Golden Gate International Exposition

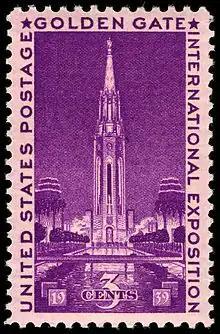
1939 U.S. commemorative stamp featuring the Tower of the Sun

Treasure Island, a flat, geometrically shaped, artificial island attached to Yerba Buena Island, was built for the Exposition near where the Oakland span and the San Francisco span of the Bay Bridge join. The dredging of Treasure Island started on February 11, 1936. of fill were required for the site. Initial schedules called for the completion of dredging by the end of 1936. The site was named Treasure Island by Clyde Milner Vandeburg, part of the Fair's public relation team, and it stuck.